Hagfish

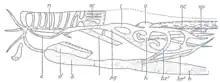
Hagfish skull Fig 74 in Kingsley 1912

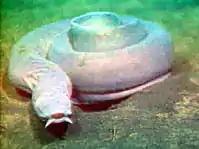
Pacific hagfish resting on the ocean bottom, at 280 m depth off the Oregon coast

The hagfish skeleton comprises the skull, the notochord, and the caudal fin rays. The first diagram of the hagfish endoskeleton was made by Frederick Cole in 1905. In Cole's monograph, he described sections of the skeleton that he termed "pseudo-cartilage", referring to its distinct properties compared to jawed chordates. The lingual apparatus of hagfish is composed of a cartilage base bearing two teeth-covered plates (dental plates) articulated with a series of large cartilage shafts. The nasal capsule is considerably expanded in hagfish, comprising a fibrous sheath lined with cartilage rings. In contrast to lampreys, the braincase is noncartilaginous. The role of their branchial arches is still highly speculative, as hagfish embryos undergo a caudal shift of the posterior pharyngeal pouches; thus, the branchial arches do not support gills. While parts of the hagfish skull are thought to be homologous with lampreys, they are thought to have very few elements homologous with jawed vertebrates.